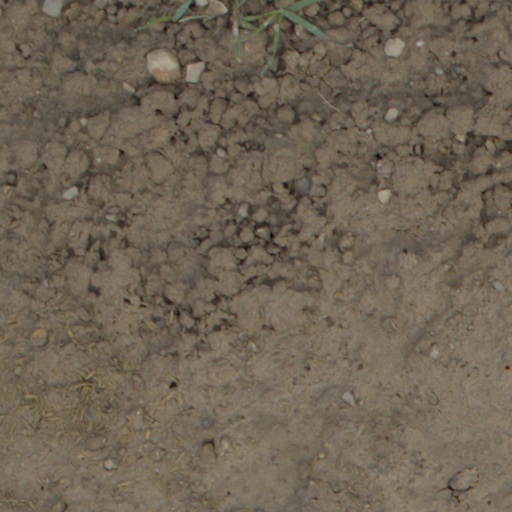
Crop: wheat